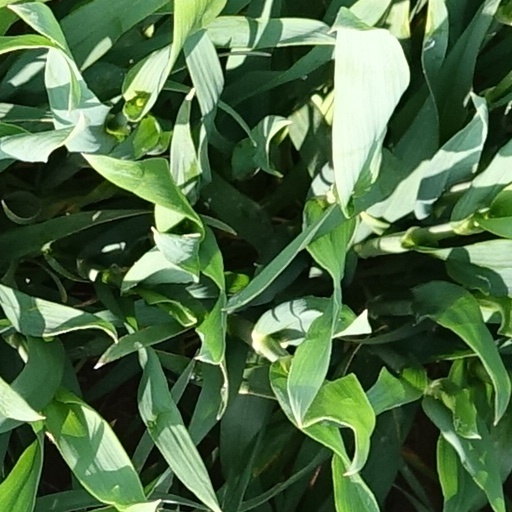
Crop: wheat